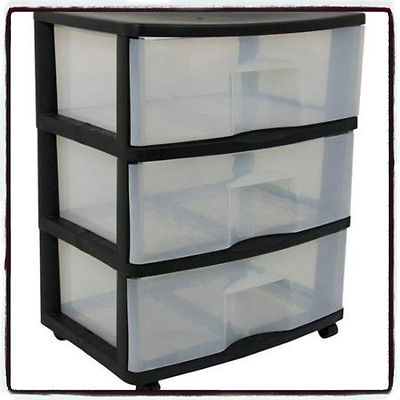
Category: cabinet